La Trochita

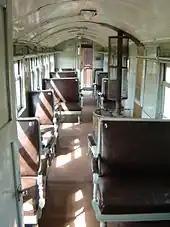
Interior of 1922 coach, with a wood burning furnace

The exception was the Esquel line. After the end of the First World War, narrow gauge track and facilities were plentiful and cheaper, given their extensive use at the front for supplies and troop movement. Decauville railroads were used extensively in Buenos Aires Province in rural areas and to carry freight. For passenger services, locomotives for track were readily available and it was decided to pursue this cheaper option. In 1921 it was agreed to lay down the Jacobacci-Esquel line, and also to connect it with the existing private gauge railway in the Chubut Valley from Dolavon to Puerto Madryn. This would be the "Patagonian Light Railways Network".